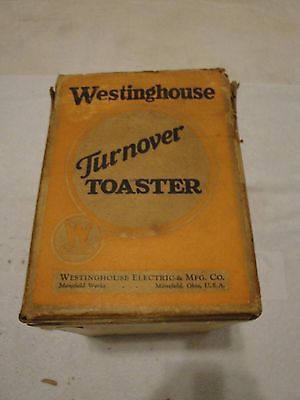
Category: toaster